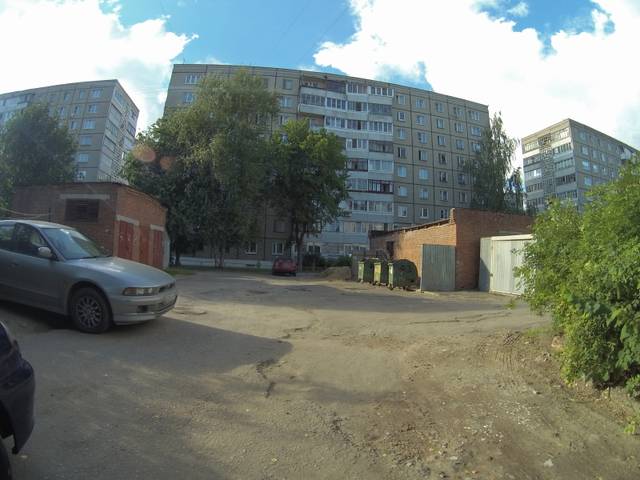
Region: Russia
Coordinates: 56.149, 40.429